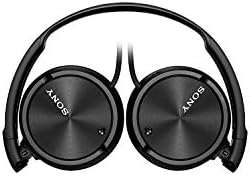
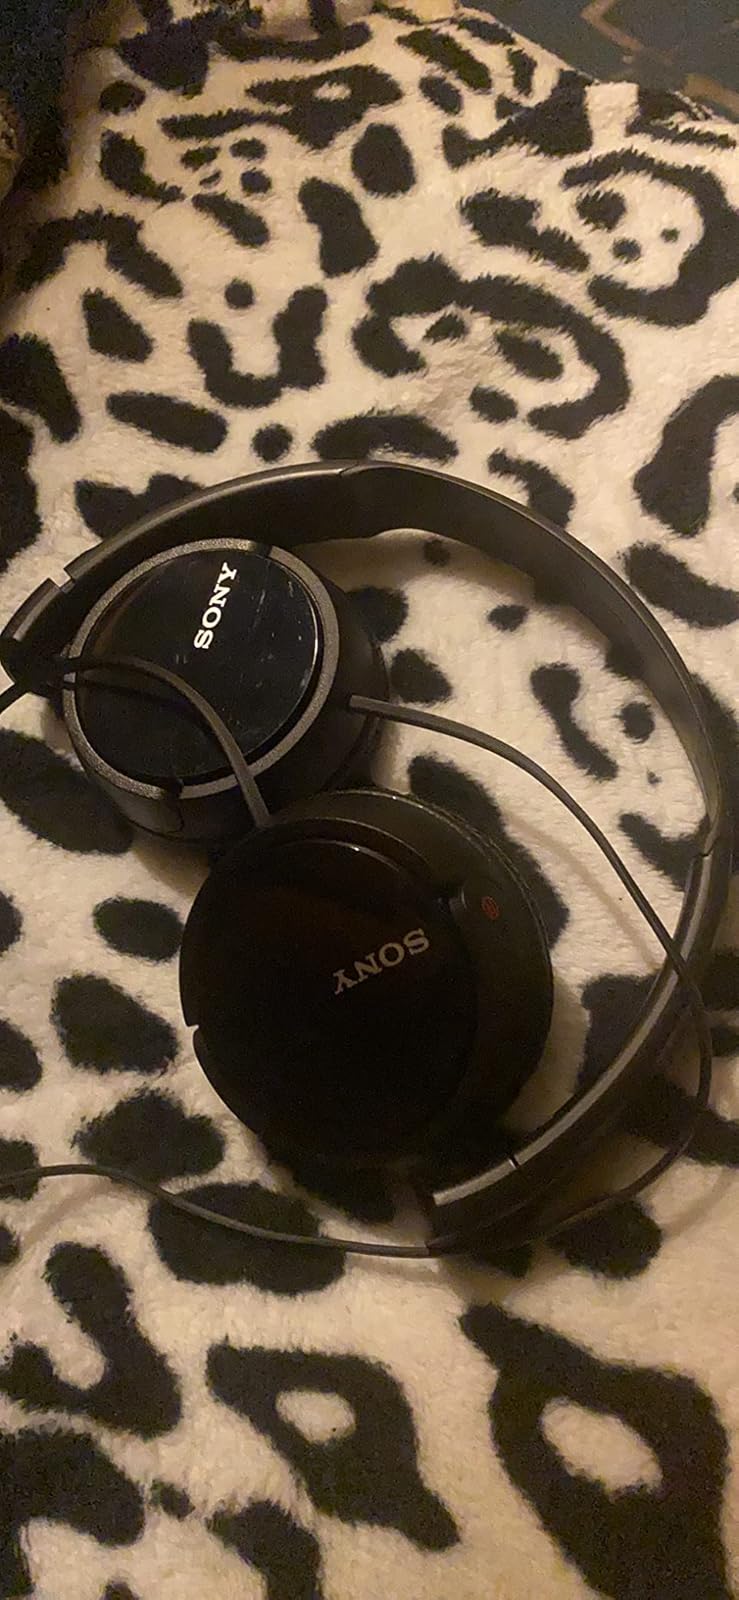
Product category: headphones
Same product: yes